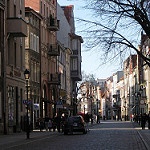
Label: street